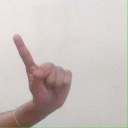
अक्षर: ए